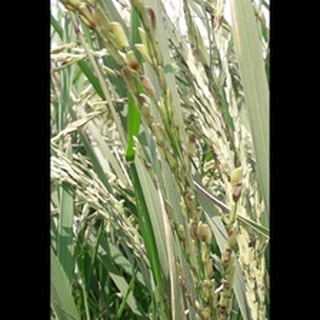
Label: diseased_rice